Willemsoord Dry Dock I

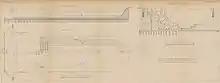
Willemsoord Dock I Fig 4 Drydock I after rebuilt.

On 13 July 1822 the ship of the line "Willem I" (formerly "Couronne") of 74 guns was successfully placed in the dry dock. After the water was pumped out, the Willem I stood on the bottom of the dock with all its weight. Authorities were very pleased that they had now proven that the foundation could withstand the weight concentrated in the keel, and did not rift and become leaky because of pressures "like had happened in France and in England in such situations".